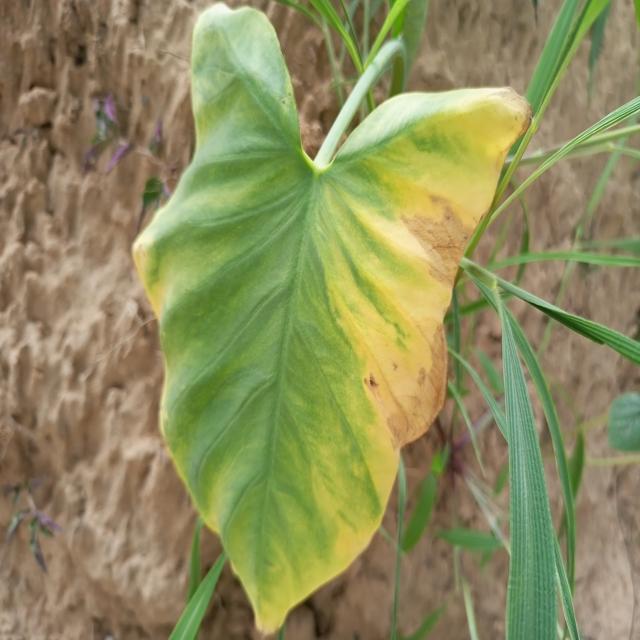
Label: Late_Blight